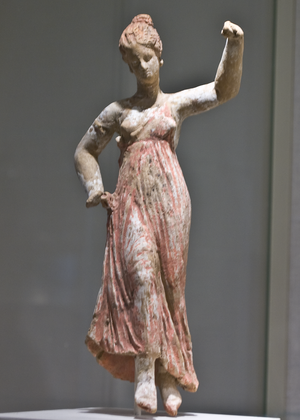
Statuette grecque en terre cuite d'une ménade dansant, IIIe siècle av. J.-C. Fabriquée à Taranto. Metropolitan Museum of Art, New York, Inv. 12.232.13.